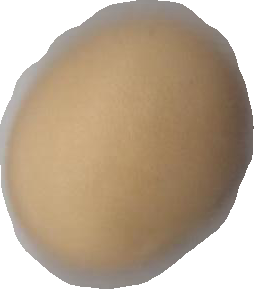
Variety: Dega